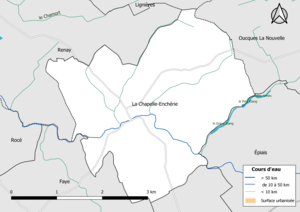
Carte du réseau hydrographique de la commune de fr:La Chapelle-Enchérie (Loir-et-Cher, France).
La Chapelle-Enchérie est une commune française située dans le département de Loir-et-Cher en région Centre-Val de Loire.